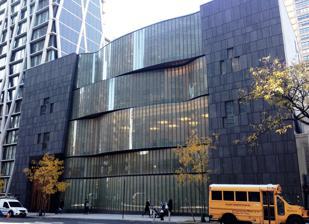
Building: Lincoln Square Synagogue
Country: United States of America
Year built: 1970
Modern Orthodox synagogue in New York City Lincoln Square Synagogue Lincoln Square Synagogue, in 2016 Religion Affiliation Modern Orthodox Judaism Ecclesiastical or organizational status Synagogue Leadership Rabbi Shaul Robinson Status Active Location Location 180 Amsterdam Avenue , Lincoln Square , Manhattan , New York City Country United States Location in Manhattan Geographic coordinates 40°46′37″N 73°59′00″W / 40.776872°N 73.983248°W / 40.776872; -73.983248 Architecture Date established 1964 (as a congregation) Completed 1970 (200 Amsterdam Avenue) 2013 (180 Amsterdam Avenue) Specifications Capacity 429 worshippers Interior area 52,000 square feet (4,800 m 2 ) Website lss .org The Lincoln Square Synagogue is a Modern Orthodox congregation and synagogue located at 180 Amsterdam Avenue between West 68th and 69th Streets in the Lincoln Square neighborhood of Manhattan , New York City . Founded in 1964, the synagogue has moved several times; the most recent move occurred in January 2013. The 2013 building is the largest synagogue built in New York City in over 50 years. The current senior rabbi is Rabbi Shaul Robinson. History The Torah ark ( Aron Kodesh ), the aesthetic and spiritual focal-point of Lincoln Square Synagogue's new sanctuary, designed by David Ascalon . The synagogue's building from 1970 to 2013 The Lincoln Square Synagogue was founded as a congregation in 1964 by Rabbi Shlomo Riskin . In the late 1960s, the first Orthodox Jewish women's tefillah group was created, on the holiday of Simhat Torah at Lincoln Square Synagogue. The travertine building it formerly occupied at 200 Amsterdam Avenue, just 250 feet (76 m) from its current building, was built in 1970, and was designed by the firm of Hausman & Rosenberg. Because it had outgrown that building, the synagogue moved to a new building designed by Cetra/Ruddy in mid-January 2013, after a development process that lasted seven years. The move was the result of a land swap between the synagogue and the development company American Continental Properties, in which the congregation received $20 million to aid in paying for the construction of the new building. Despite this, and the $10 million raised by the congregation, construction was held up in 2010 because of a lack of funds, which was made up by a single contribution of $20 million from an anonymous donor. The old building is being replaced by a luxury apartment tower called 200 Amsterdam . The new building, the largest new synagogue in New York City in fifty years, is five stories tall and comprises 52,000 square feet (4,800 m 2 ), including a sanctuary able to hold 429 people. The horseshoe shape of the seating in the sanctuary of the old building was kept, but with changes that help to focus one's attention on the ark. The building won the 2015 Architectural Lighting award for interior lighting. Clergy Rabbi Shaul Robinson Rabbi Shaul Robinson is currently the senior rabbi at Lincoln Square Synagogue. Robinson has held the position since September 1, 2005. He is credited with setting up and directing the first ever "Department for Professional Rabbinic Development" in the United Kingdom . Cantor Sherwood Goffin Cantor Sherwood Goffin served the synagogue from its founding in 1965 until he retired in 2015, only acting as Cantor occasionally on Shabbat. Cantor Goffin has been only Principal of the Lincoln Square Synagogue Feldman Hebrew School since 1965. He obtained "Cantor for Life" tenure in 1986. Cantor Goffin worked with Cantor Yaakov Lemmer . Goffin died on April 2, 2019. Notable people Kenneth Brander – assistant rabbi and then acting rabbi from 1990–91, later president and Rosh HaYeshiva of the Ohr Torah Stone network of institutions Adam Mintz – Senior rabbi from 1996 to 2004 at LLS, later Founding Rabbi of Kehilat Rayim Ahuvim in New York. Shlomo Einhorn – Orthodox rabbi and later Dean of School at Yeshivat Yavneh (Yavneh Hebrew Academy) in Los Angeles, interned at LSS. Elena Kagan – future Supreme Court justice had her bat mitzvah at the synagogue. She was the first girl to become bat mitzvah at LSS. David Remnick – Pulitzer Prize -winning journalist and author References